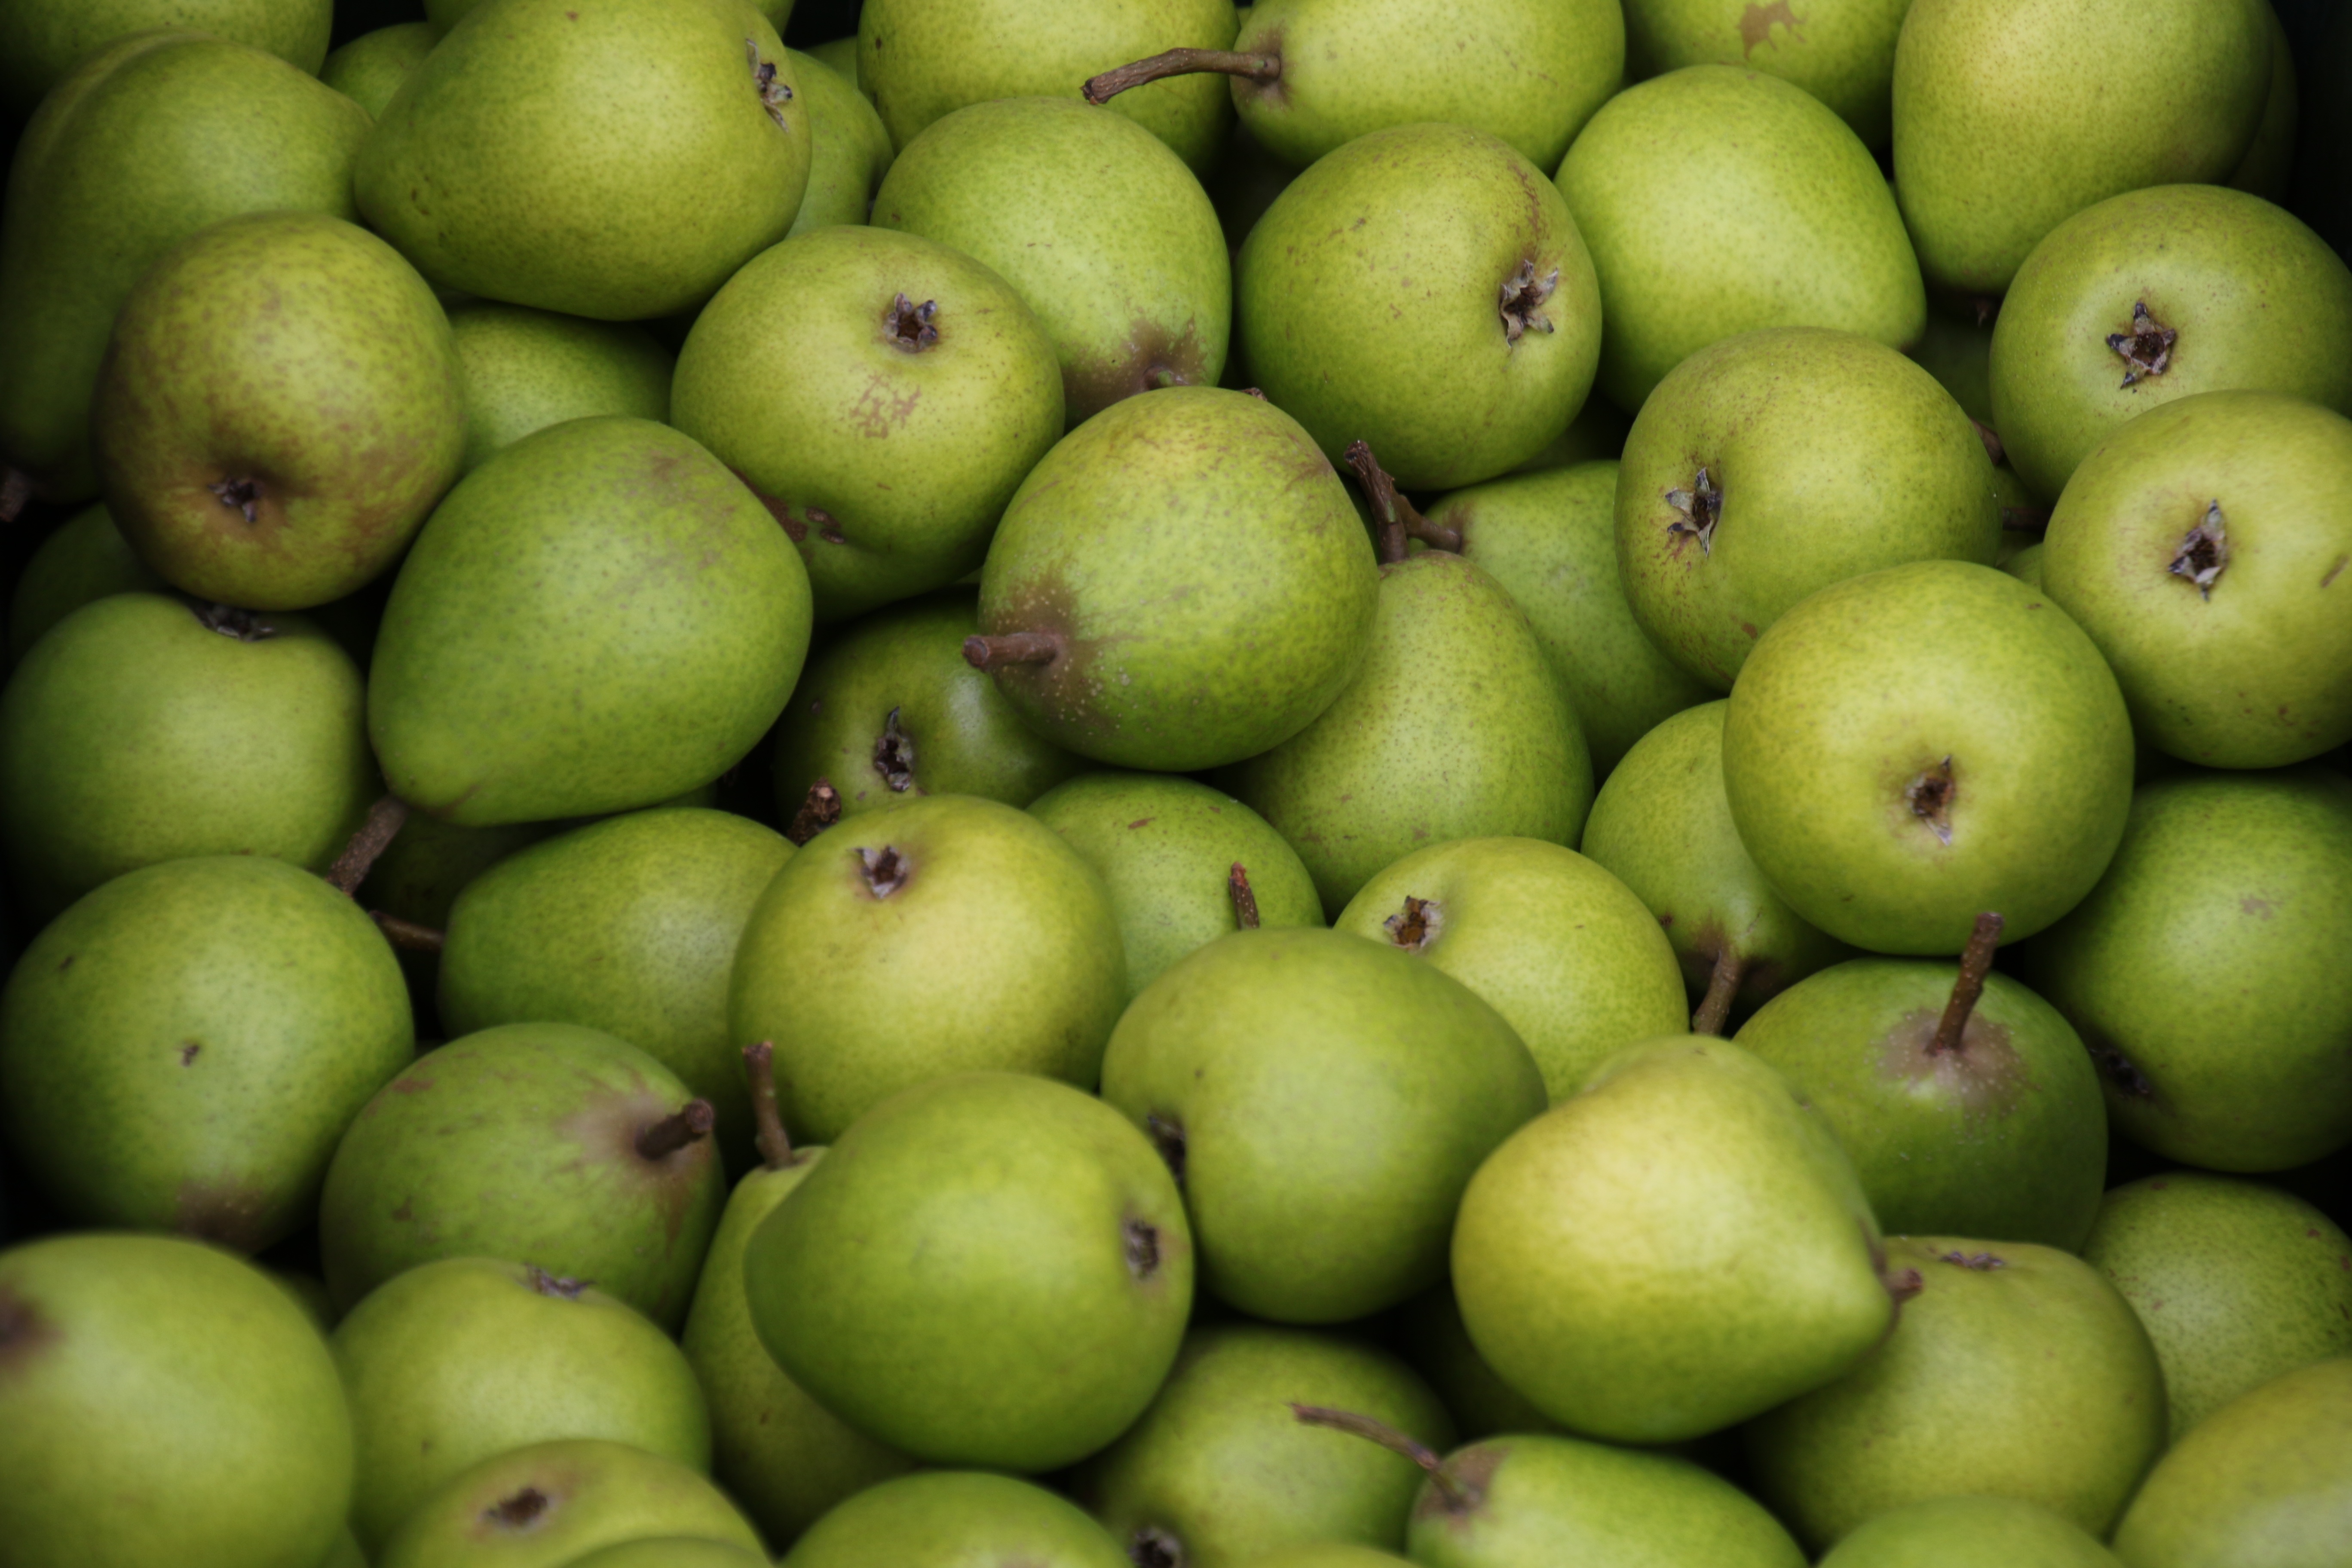
apple, plant, fruit, pile, food, green, produce, bulb, dining, many, flowering plant, rose family, granny smith, land plant, number of